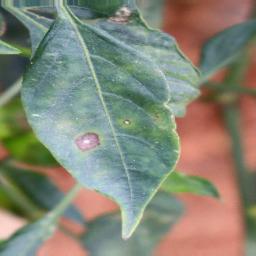
Label: cercospora